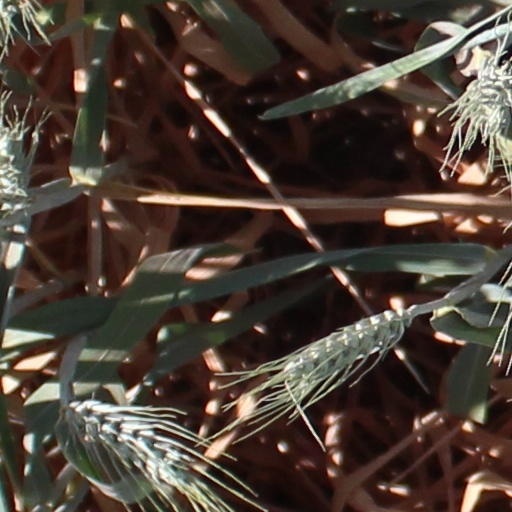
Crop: wheat